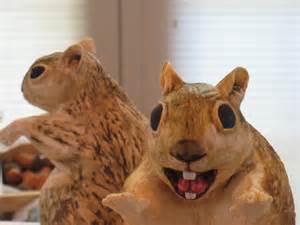
Label: squirrel